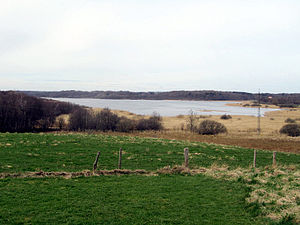
Rands Fjord
Rands Fjord  set fra fra sydøst, fra Egeskov Kirke
Rands Fjord set fra fra sydøst, fra Egeskov Kirke
Rands Fjord er en tidligere fjord ved enden af Elbodalen, der med en dæmning og sluse, bygget i 1866, er omdannet til en ferskvandssø på cirka 180 hektar.